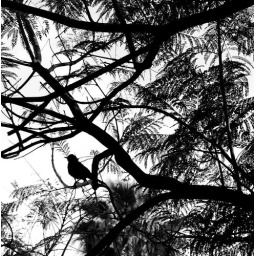
bird in a tree